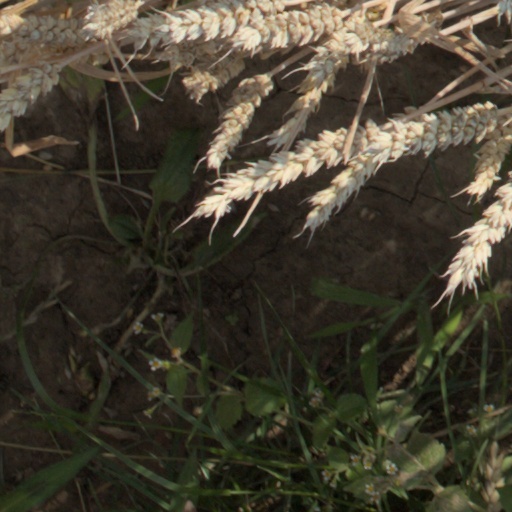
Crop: wheat